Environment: real
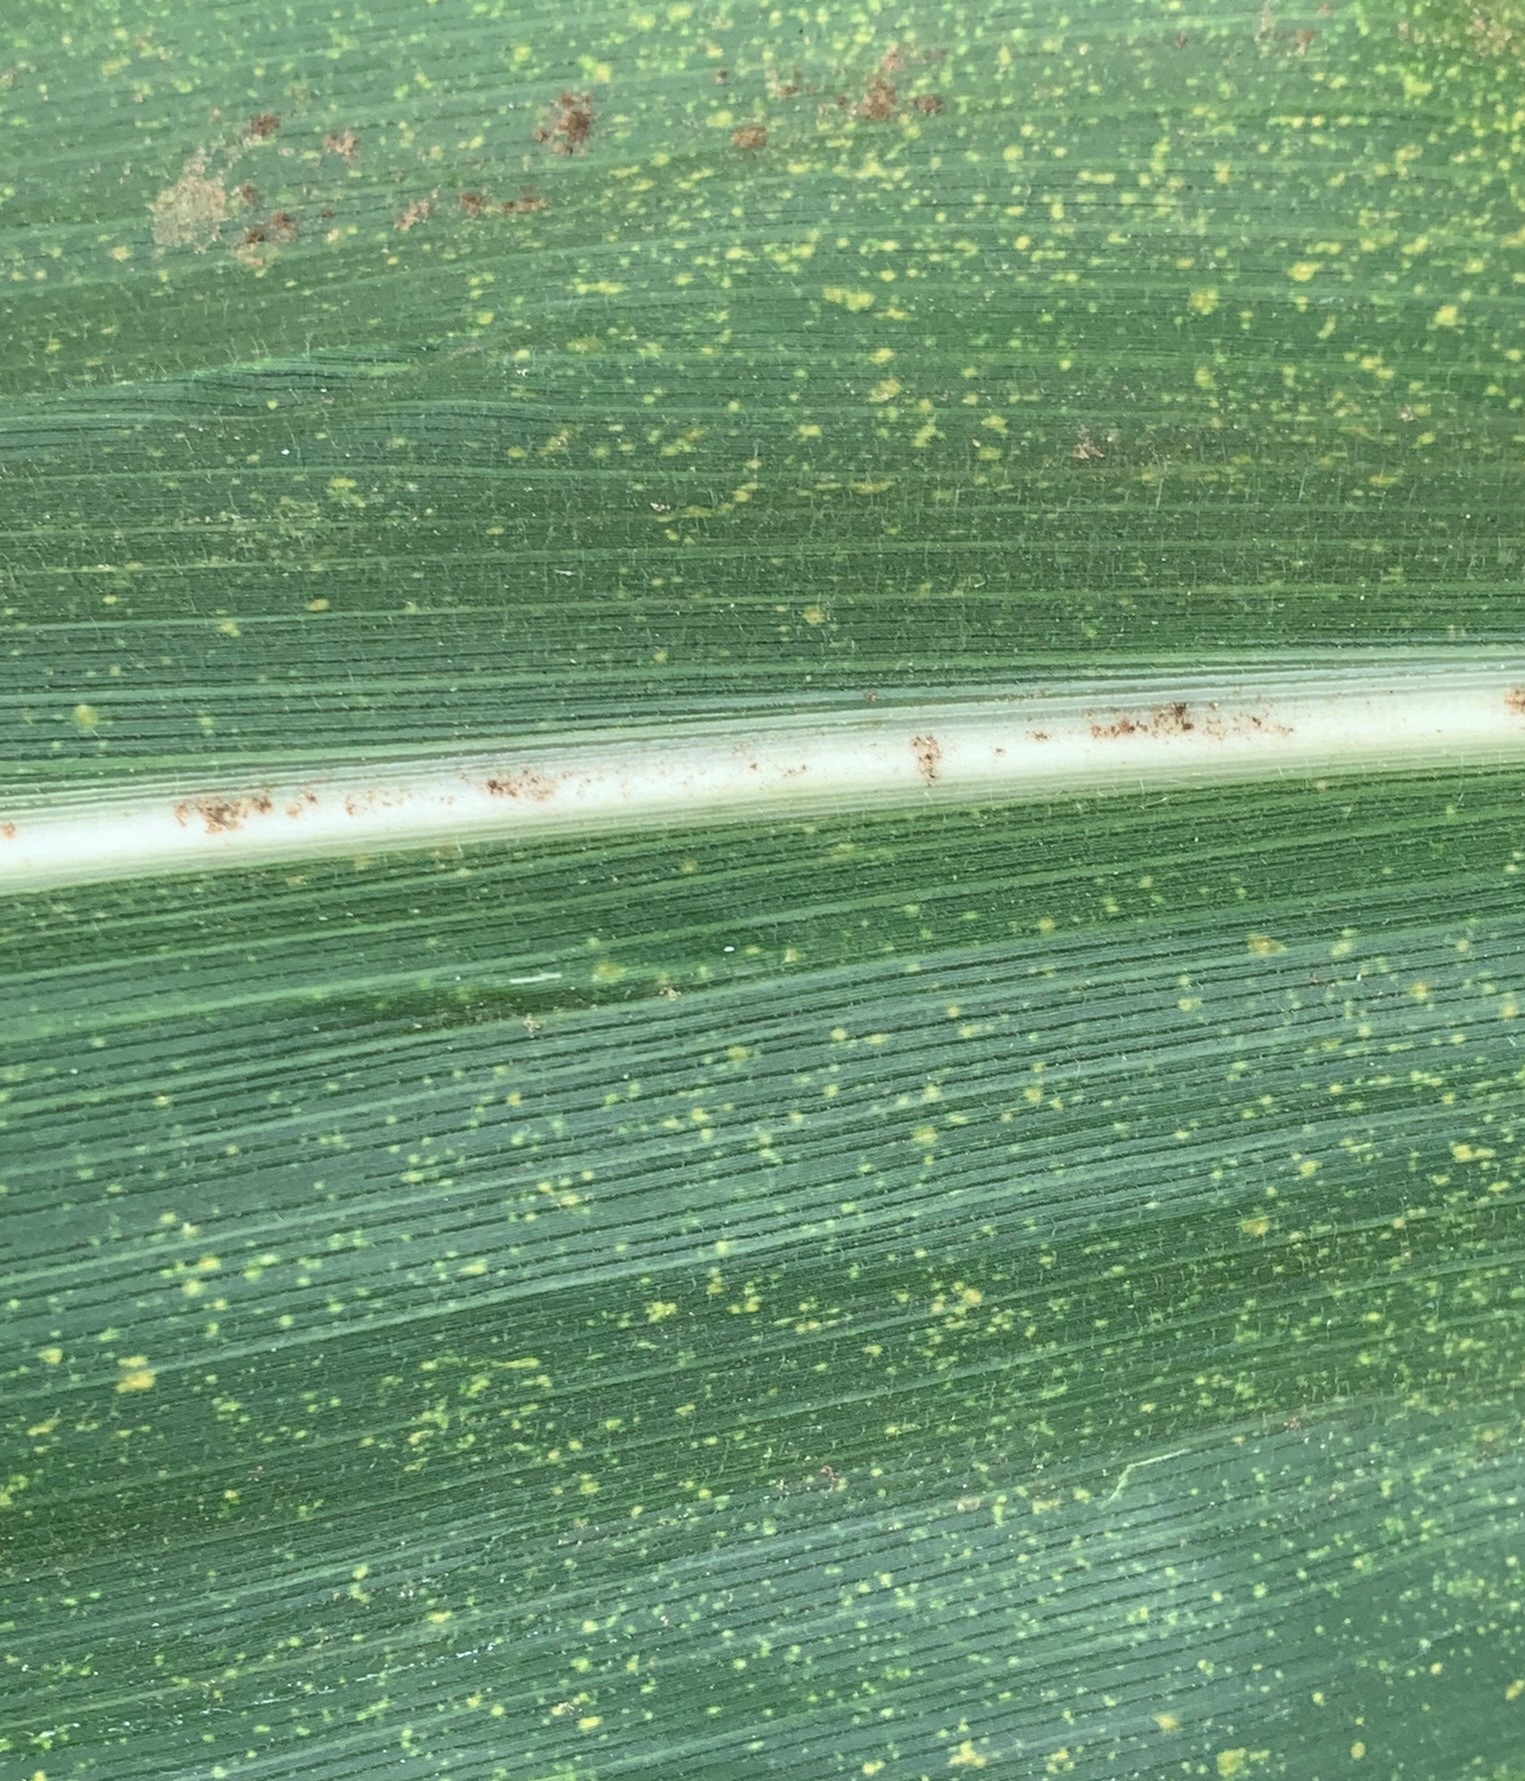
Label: lethal_necrosis